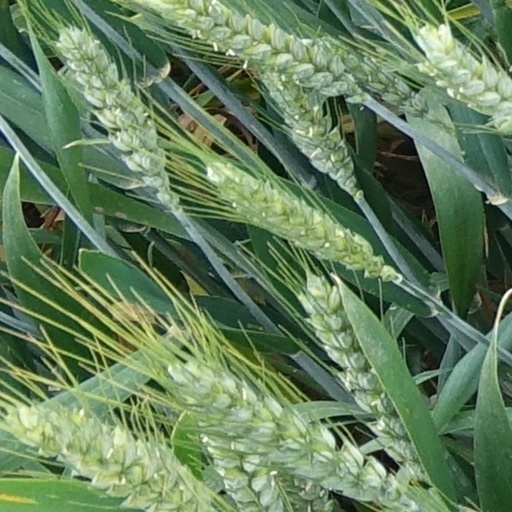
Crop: wheat